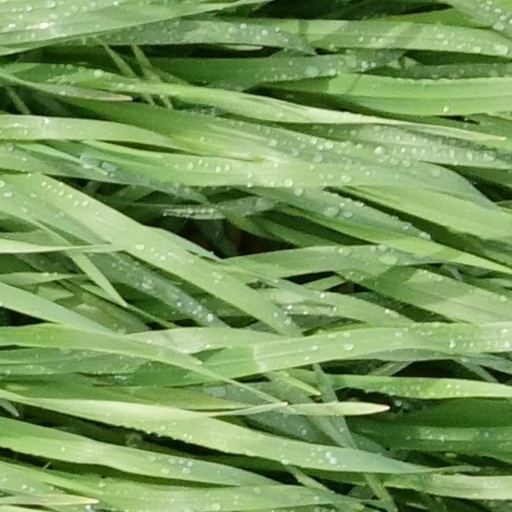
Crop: wheat